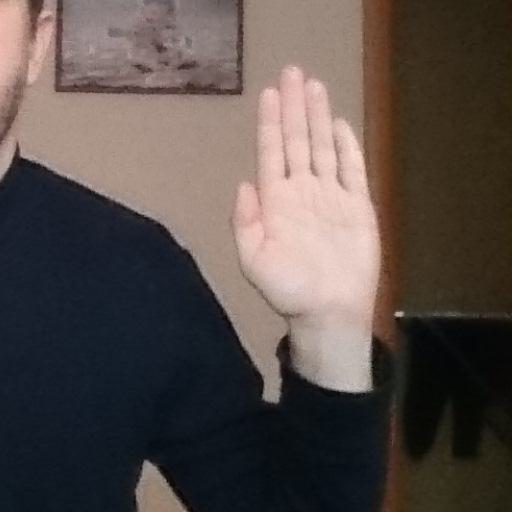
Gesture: stop